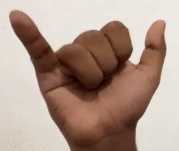
ASL sign: Y